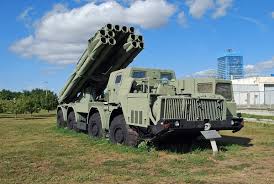
Label: Self Propelled Artillery